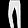
Label: Trouser